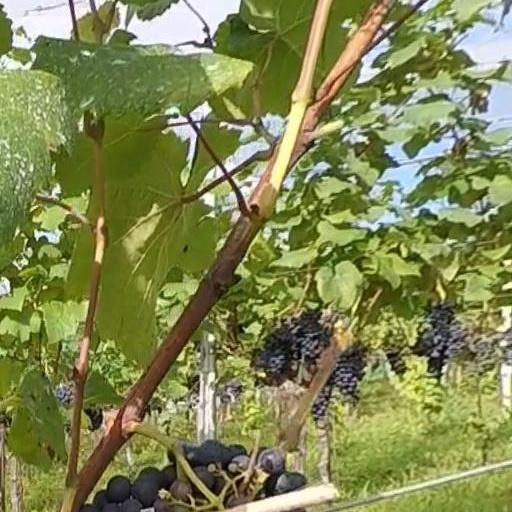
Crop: grape